Trevellas

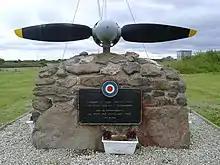
View of World War II war memorial, Perranporth Airfield

In World War II the nearby Perranporth Airfield was used as a base for the Royal Air Force. It became operational on 28 April 1941. At the height of the war over nineteen spitfire squadrons from Australia, France, Canada, Poland, Czechoslovakia and the U.K were based there.